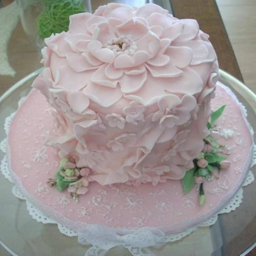
would you care for a slice of cake with your tea ?